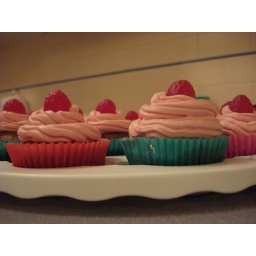
cup cakes made by penelope 3